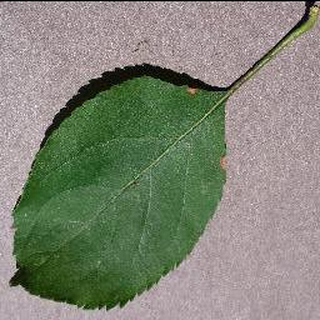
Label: apple_black_rot